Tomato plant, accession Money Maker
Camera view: vertical (180 deg); turntable rotation: 180 degrees
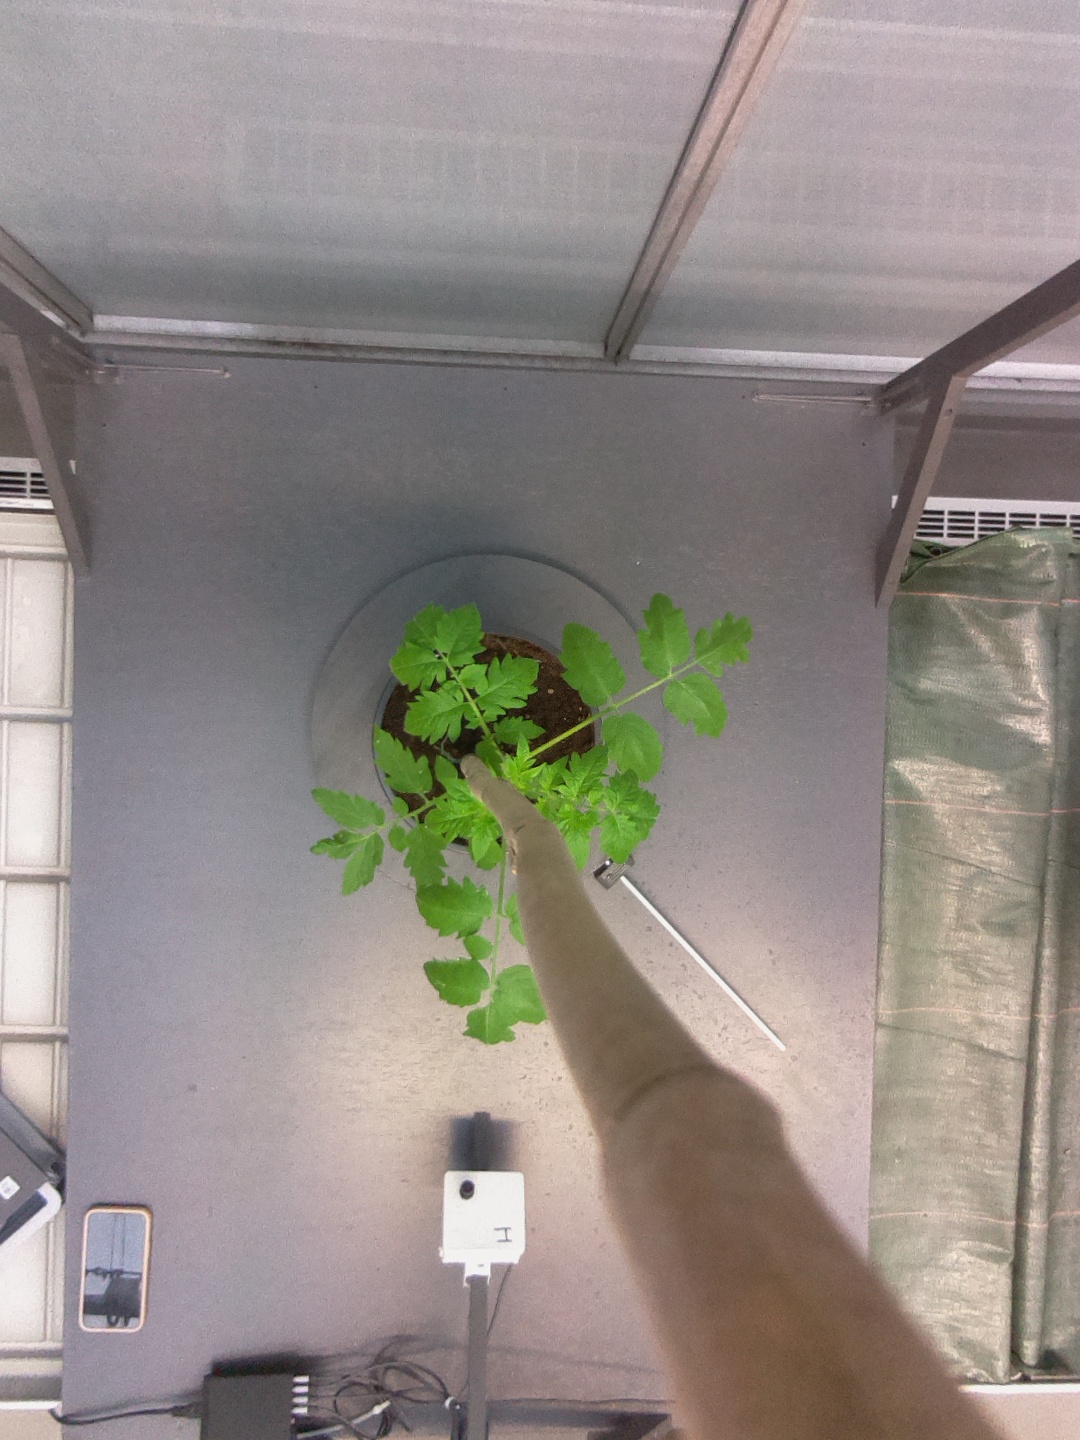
BBCH growth stage 14: 8 of true leaves visible